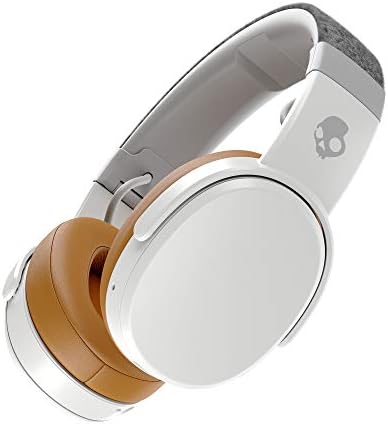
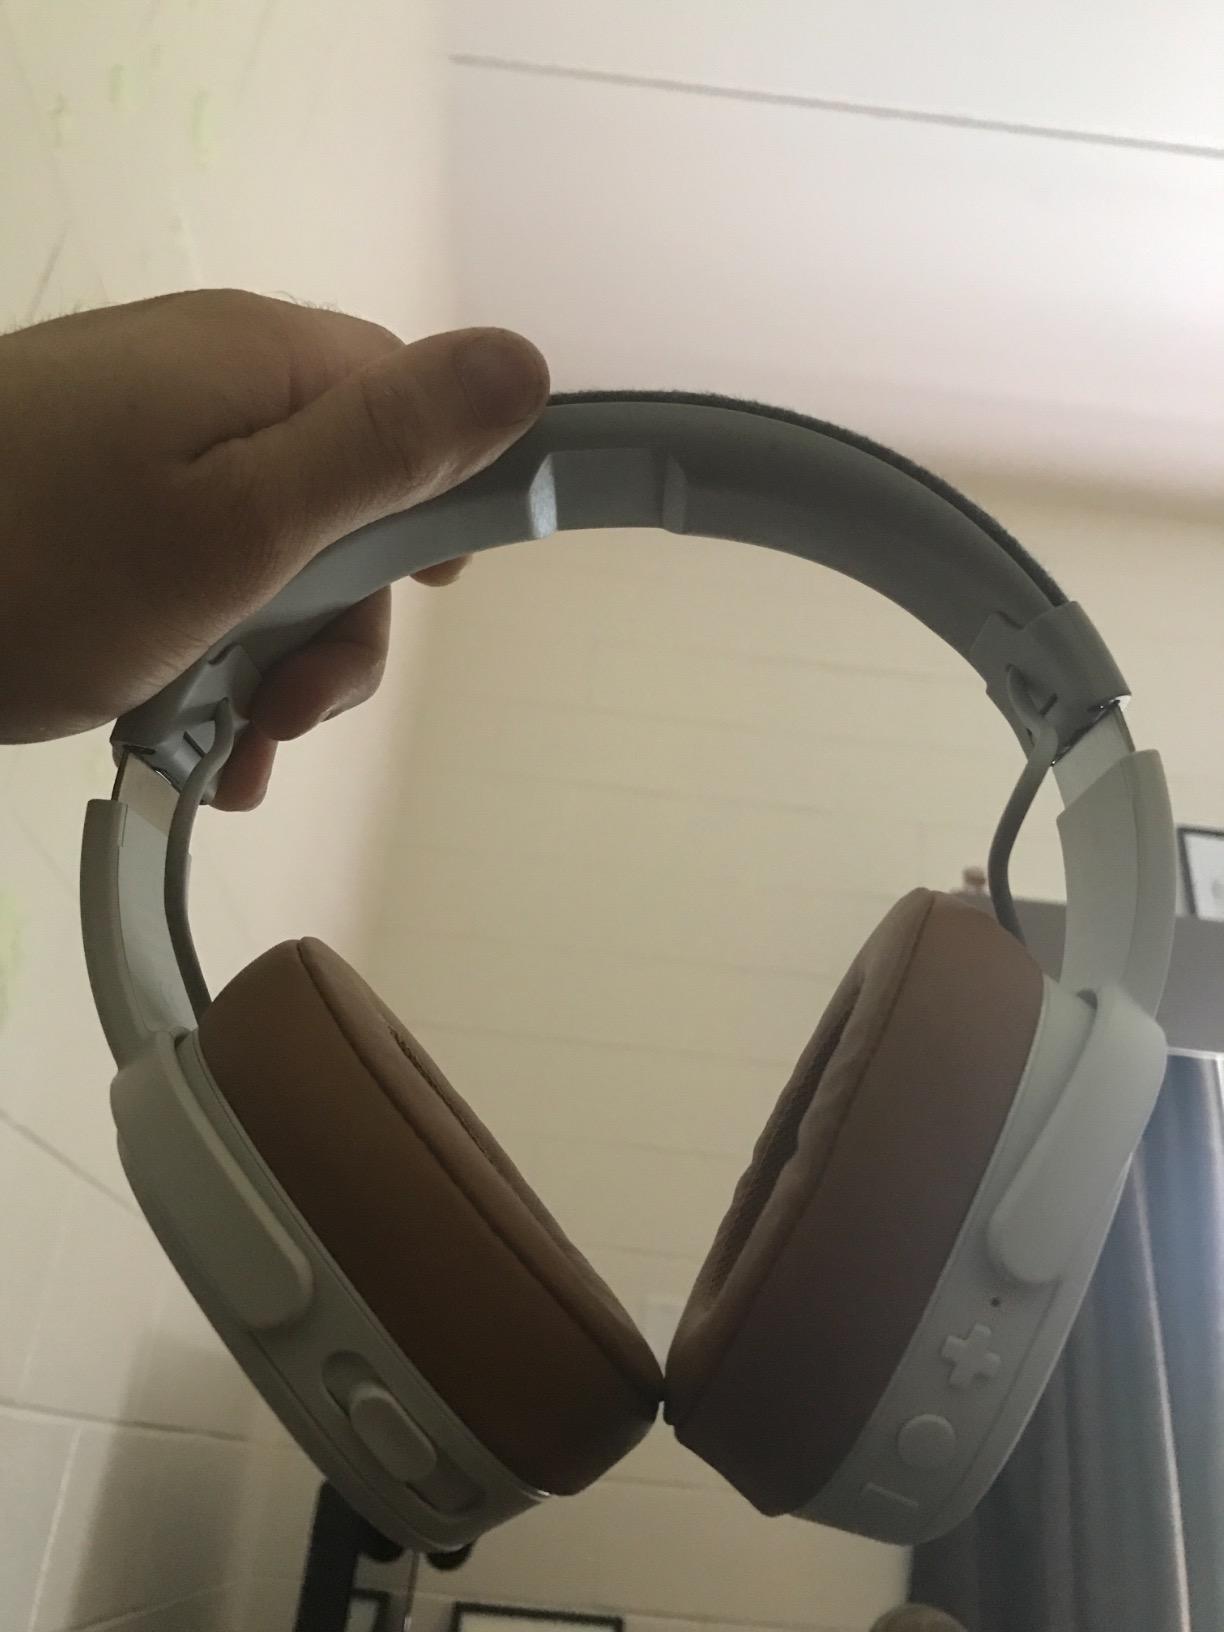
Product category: headphones
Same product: yes